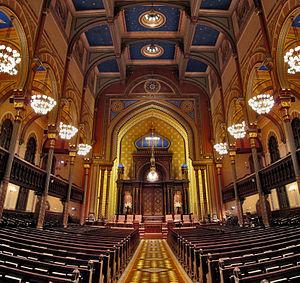
Central Synagogue est une synagogue réformée située au 652 Lexington Avenue, au croisement de la 55e Street dans le Midtown de Manhattan, à New York. Elle a été construit en 1870-1872 et est la plus ancienne synagogue en activité de New York et une des principales congrégation réformée des États-Unis.